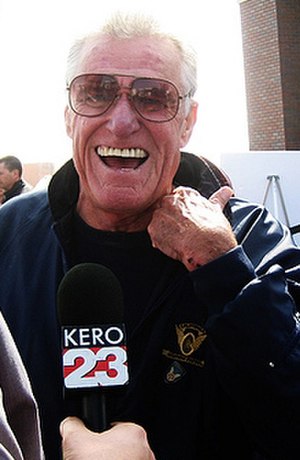
Charles Napier
Charles Napier var en amerikansk skuespiller kendt fra blandt andet Ondskabens øjne.